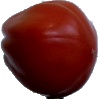
Label: tomato_heart